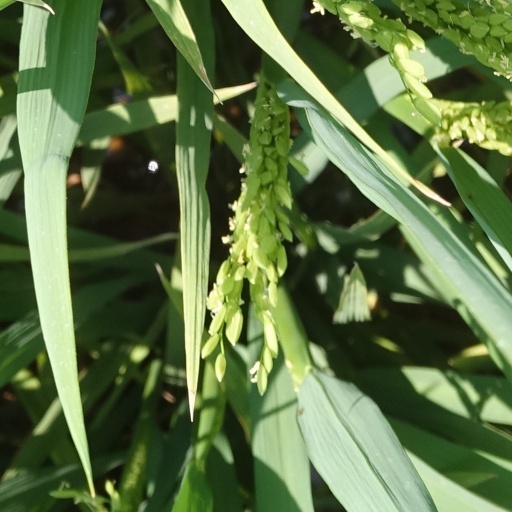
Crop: rice